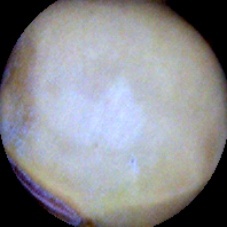
Label: Intact